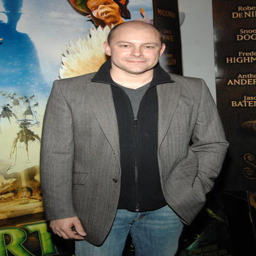
actor at the premiere ofanimation film .